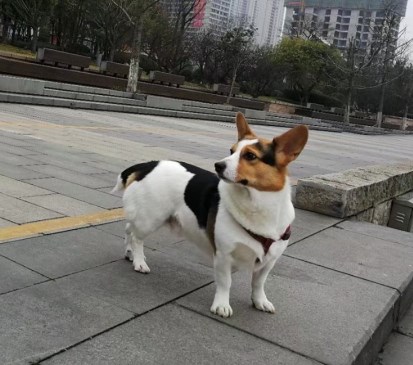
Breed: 2909-n000116-Cardigan